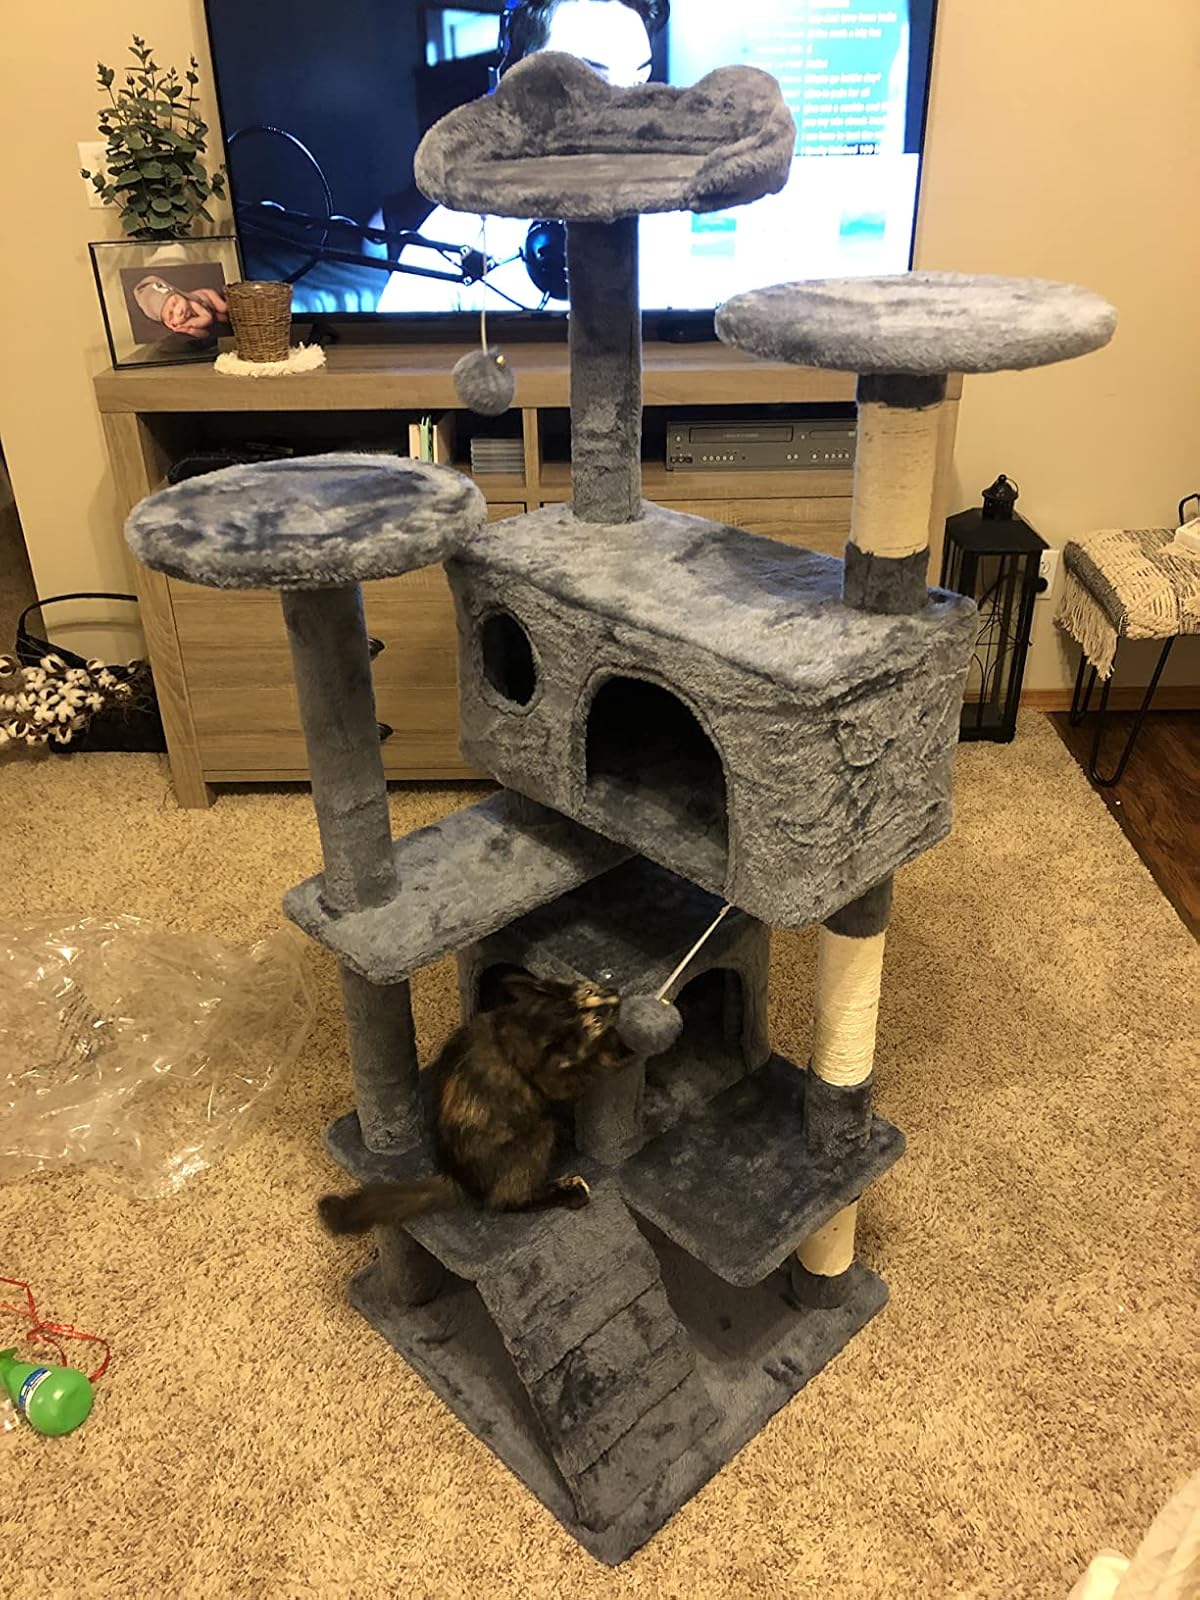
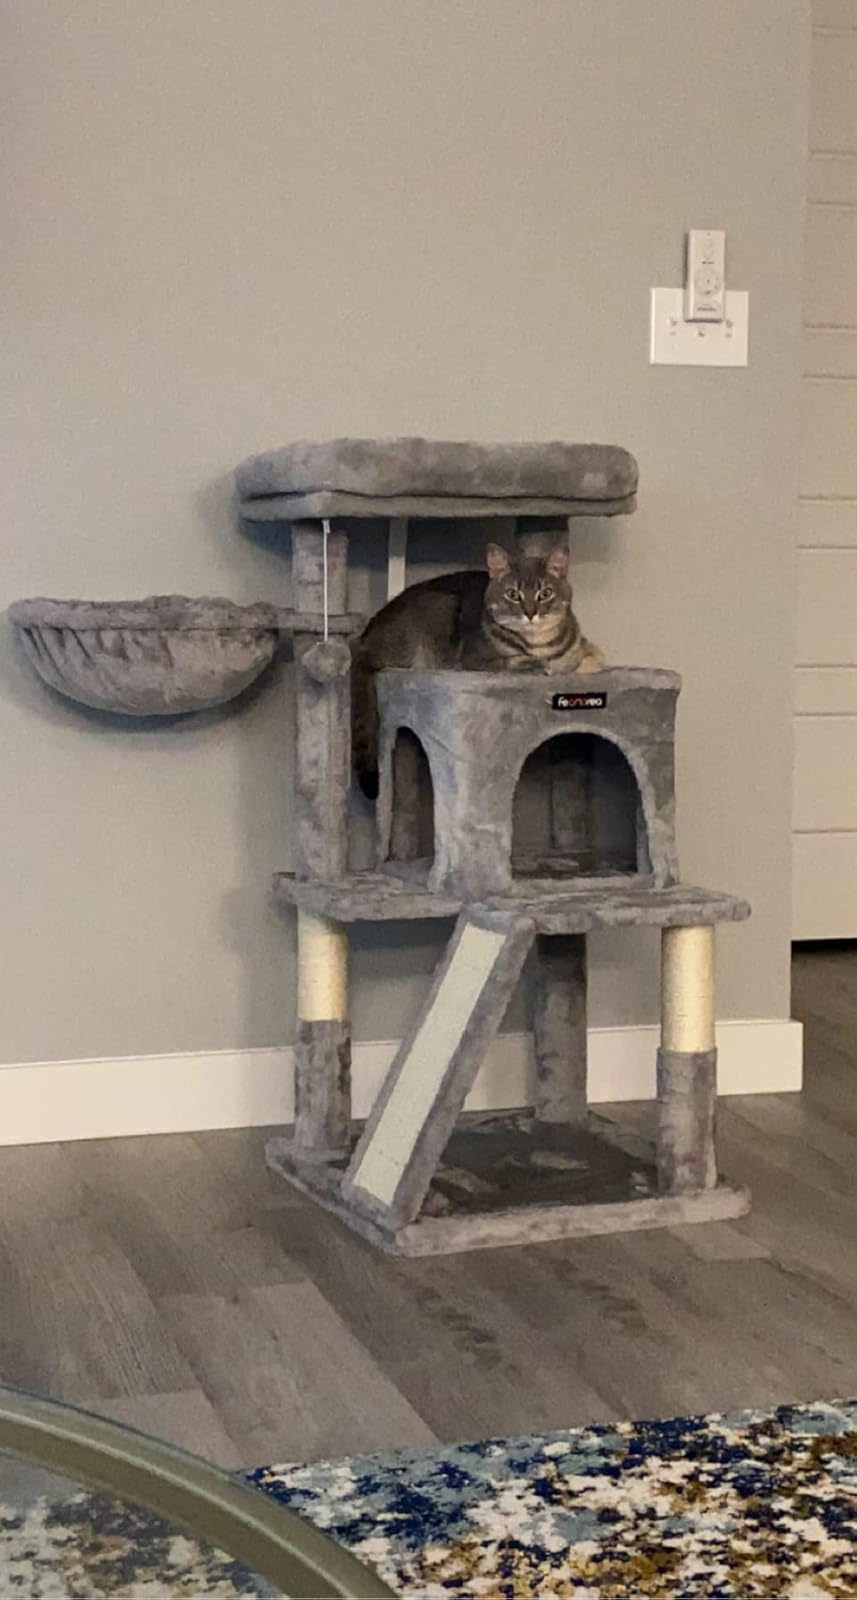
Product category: items_cat tree
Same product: no